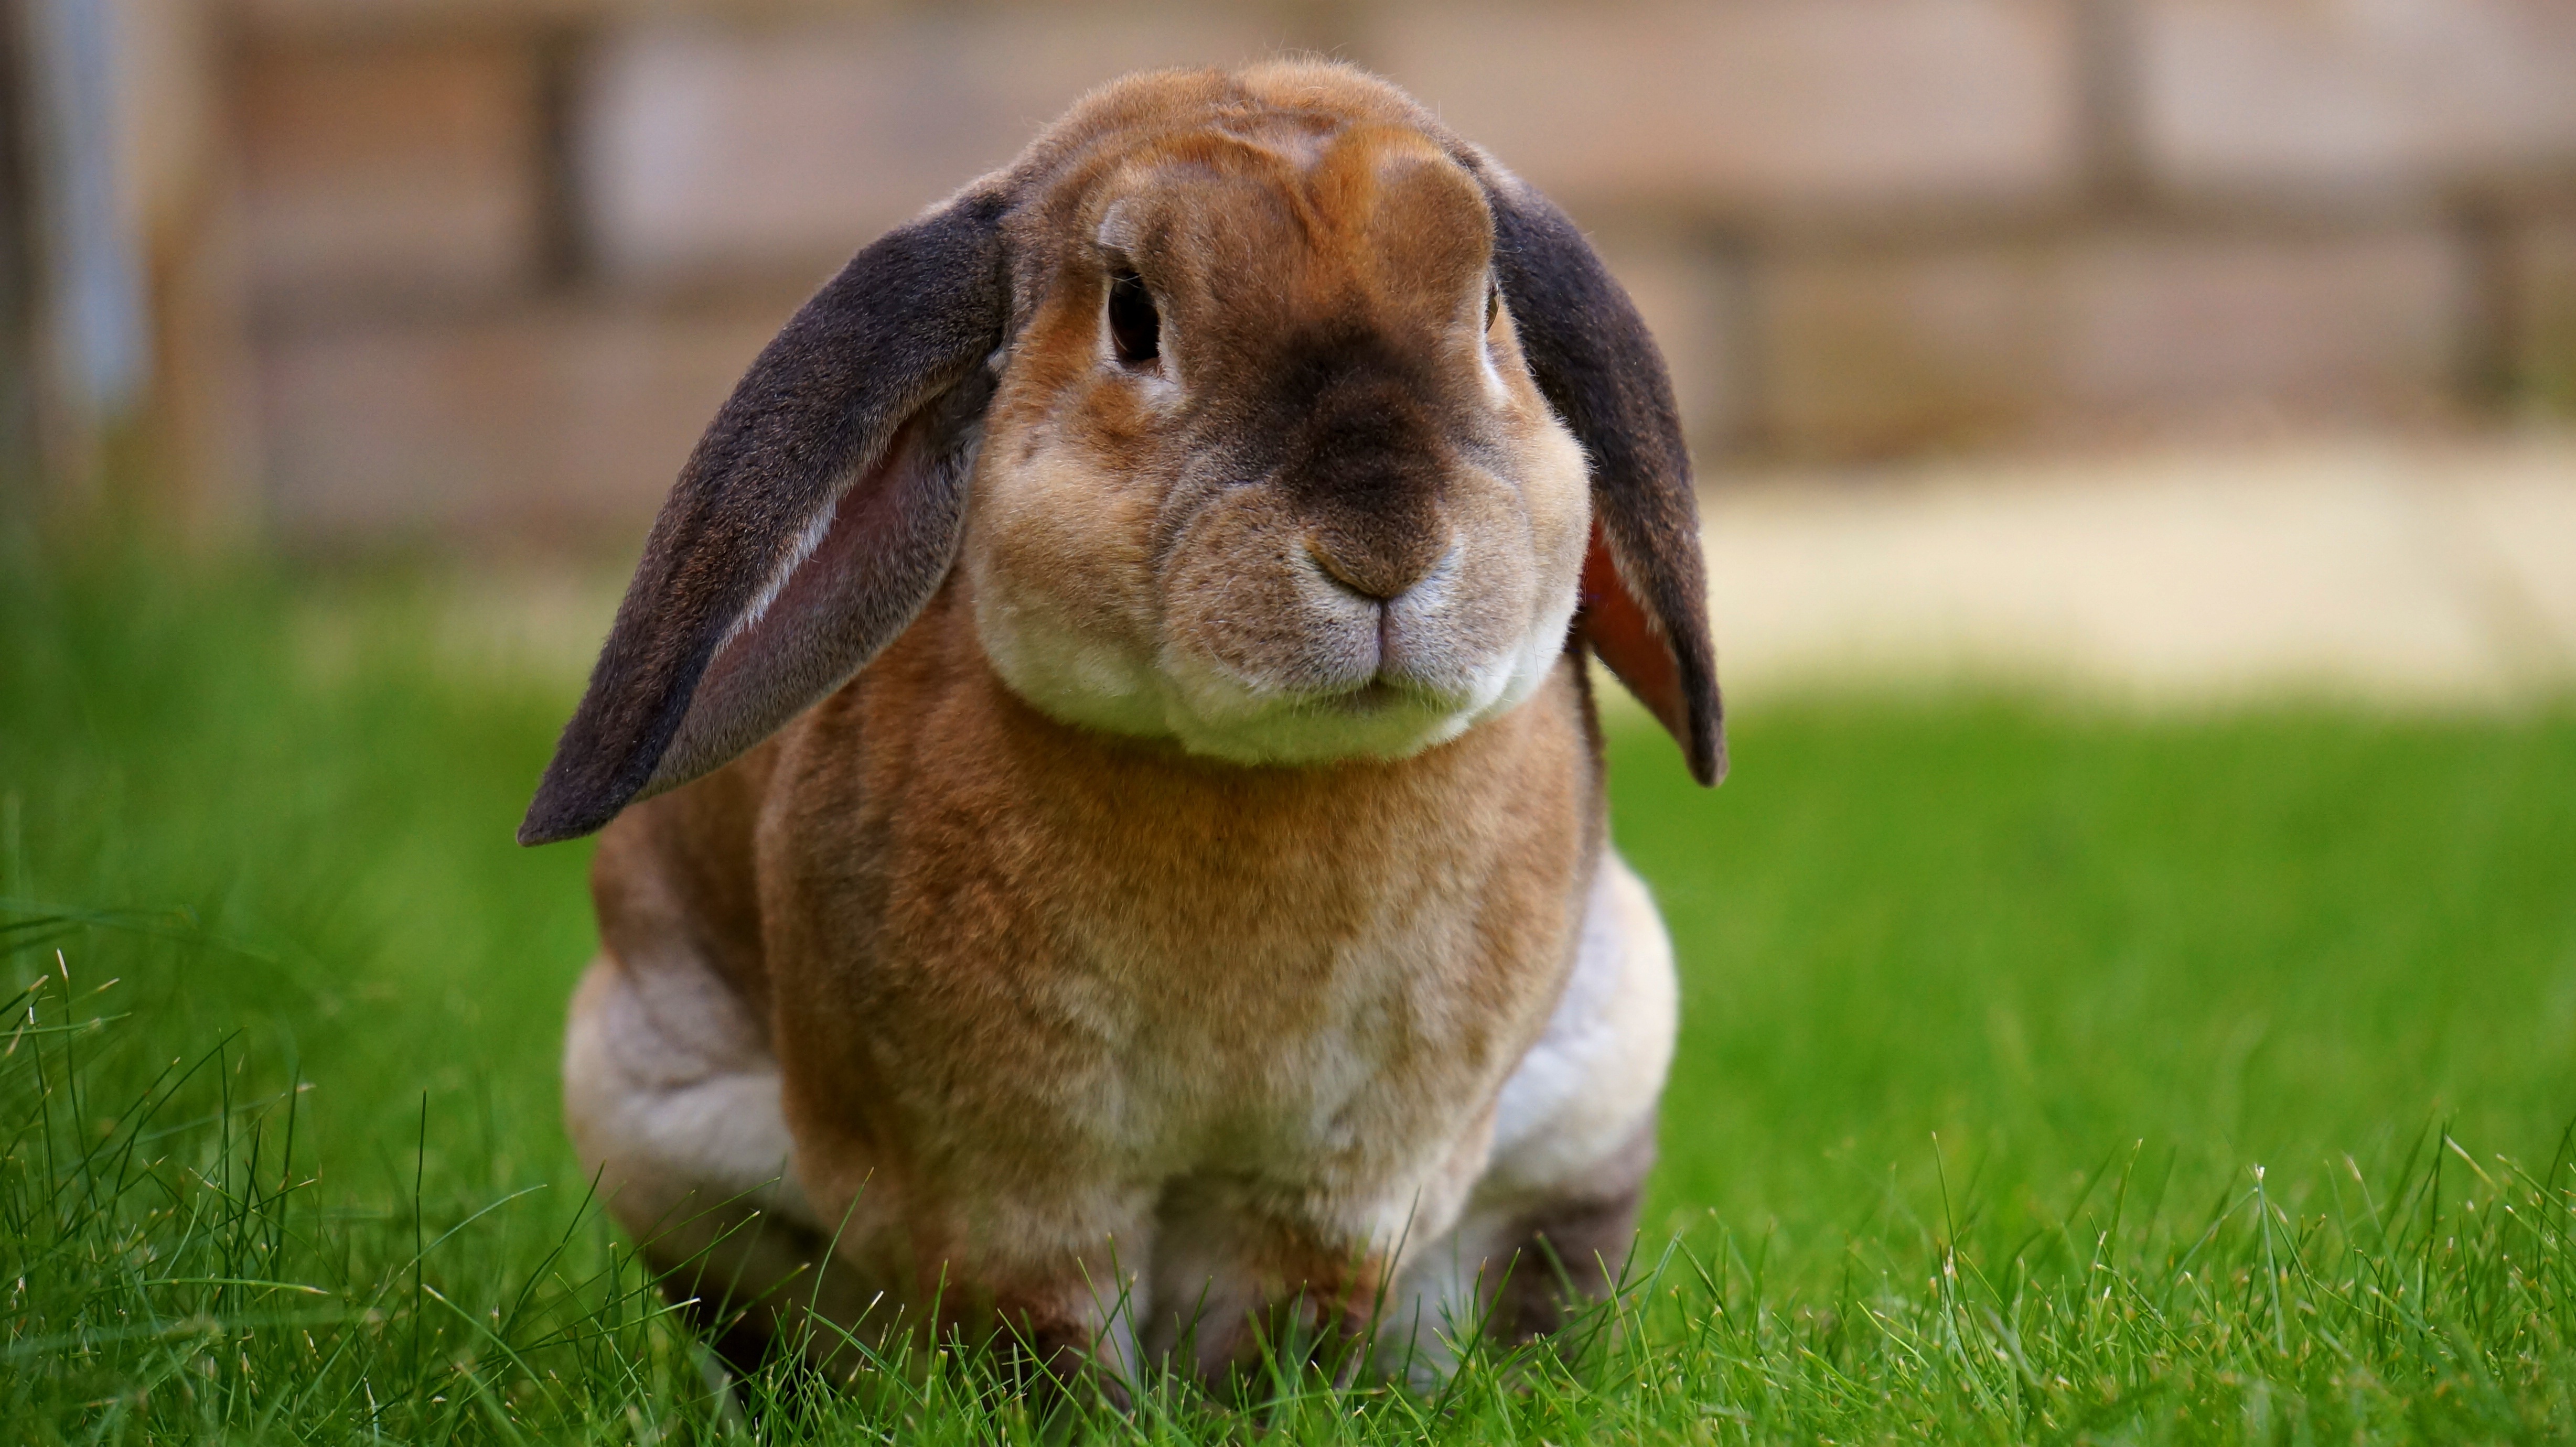
grass, meadow, animal, cute, wildlife, fur, spring, green, pasture, brown, mammal, garden, fauna, rabbit, hare, ears, vertebrate, domestic, bunny, domestic rabbit, rabits and hares